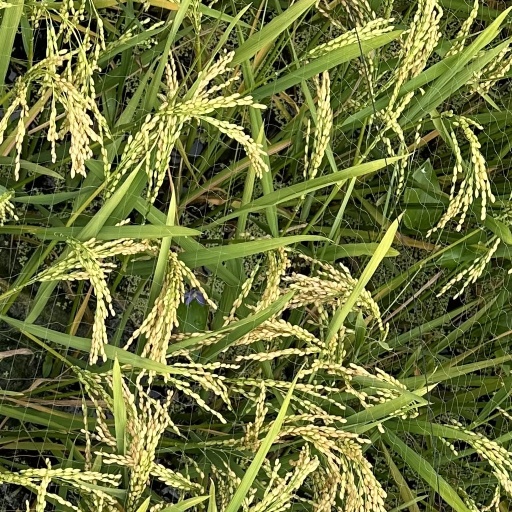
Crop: rice